Nabu-shum-libur

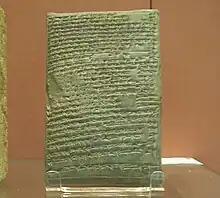
Contract of a sale of land imposed by the need to pay a ransom, dated to his 1st year.

Nabû-šumu-libūr, inscribed "-li-bur" or "na-bi-um-""-li-bur", meaning "O Nabû, may (my) progeny / the son stay in good health," (ruled 1029–1022 BC) was the 11th and last king of the 2nd Dynasty of Isin, the 4th Dynasty of Babylon. He ruled during a period of instability due to incursions of Aramean nomadic tribesmen in Northwest Babylonia.